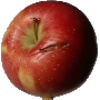
Label: braeburn_apple